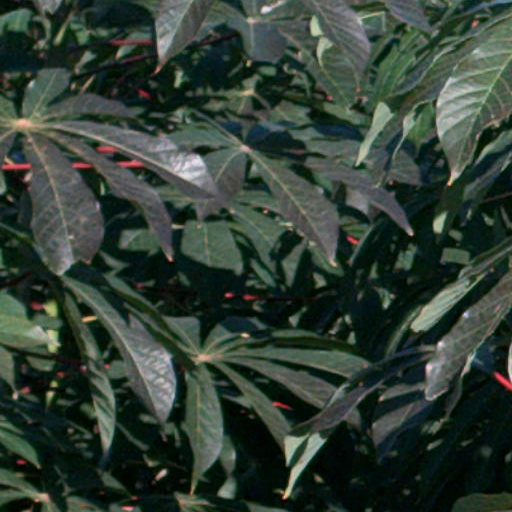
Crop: cassava